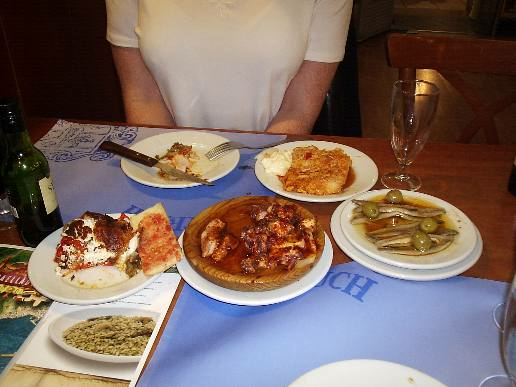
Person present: No